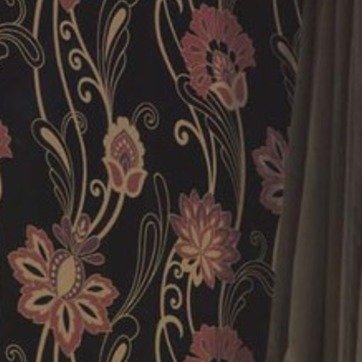
Material: wallpaper